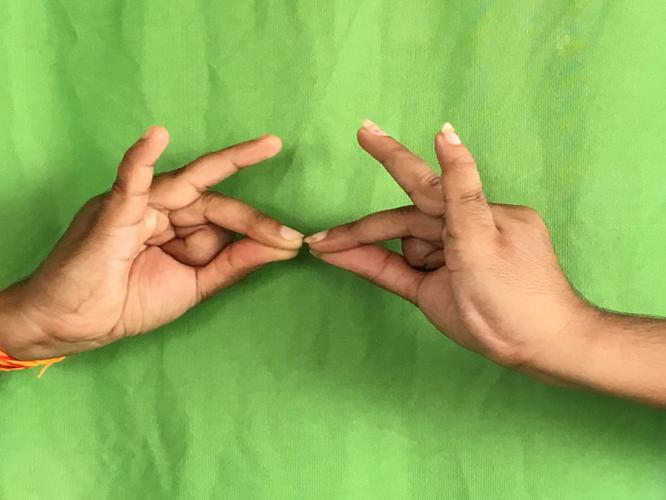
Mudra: Sakata
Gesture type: double_hand